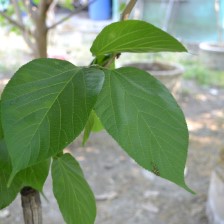
Variety: TaiwanMeacho